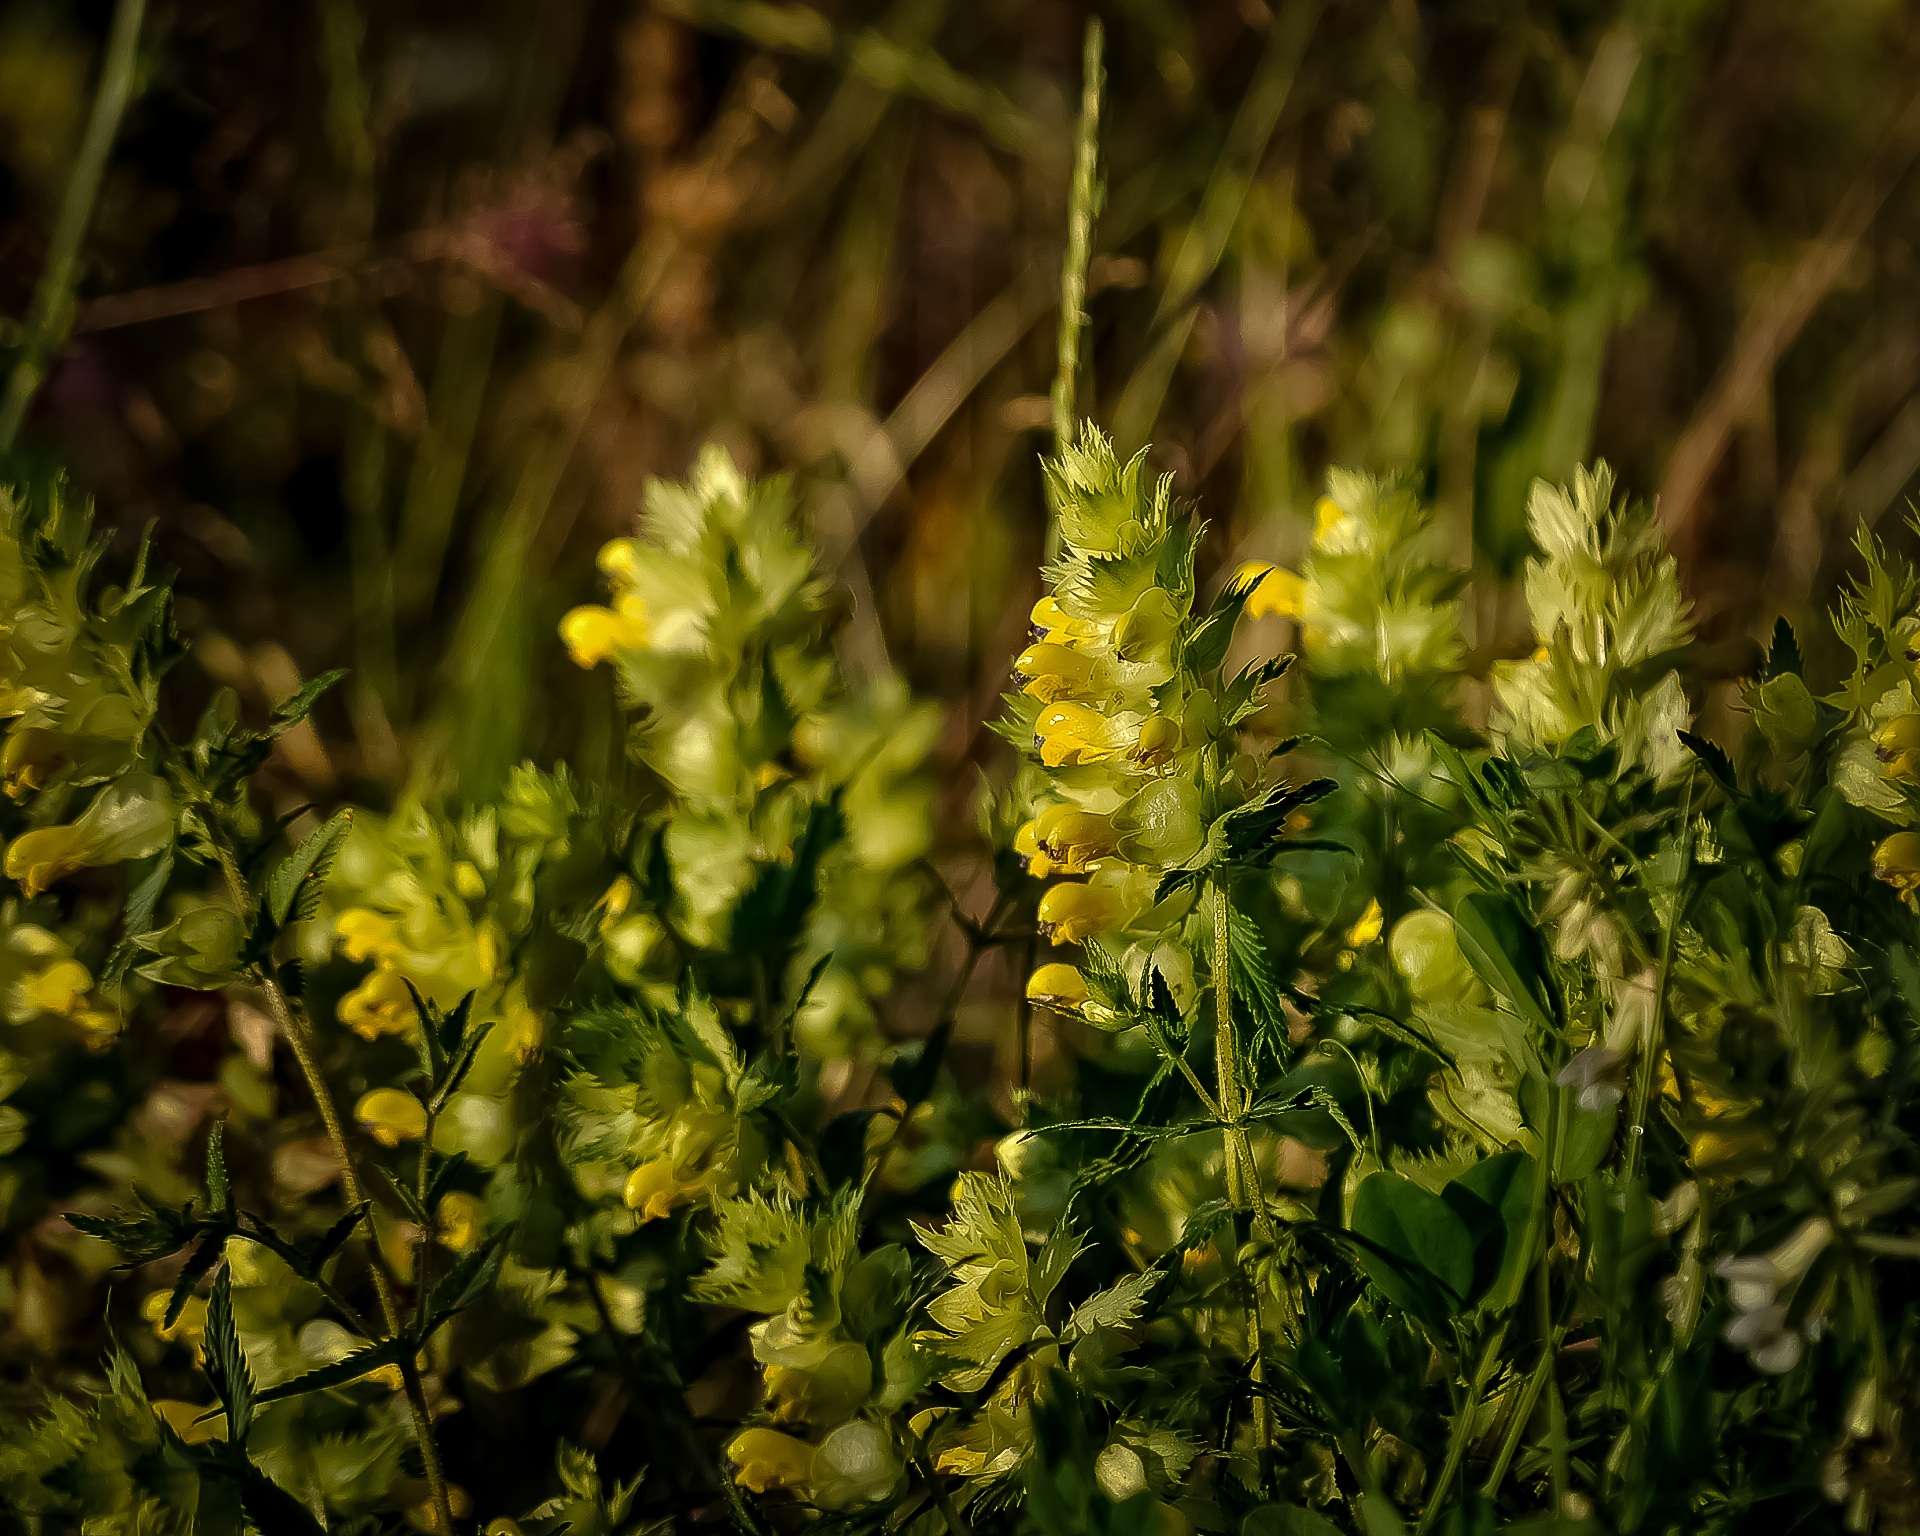
nature, grass, plant, field, meadow, sunlight, leaf, flower, summer, floral, wild, green, herb, color, botany, yellow, flora, wildflower, close up, shrub, bright, wildflowers, beauty, beautiful, macro photography, flowering plant, land plant